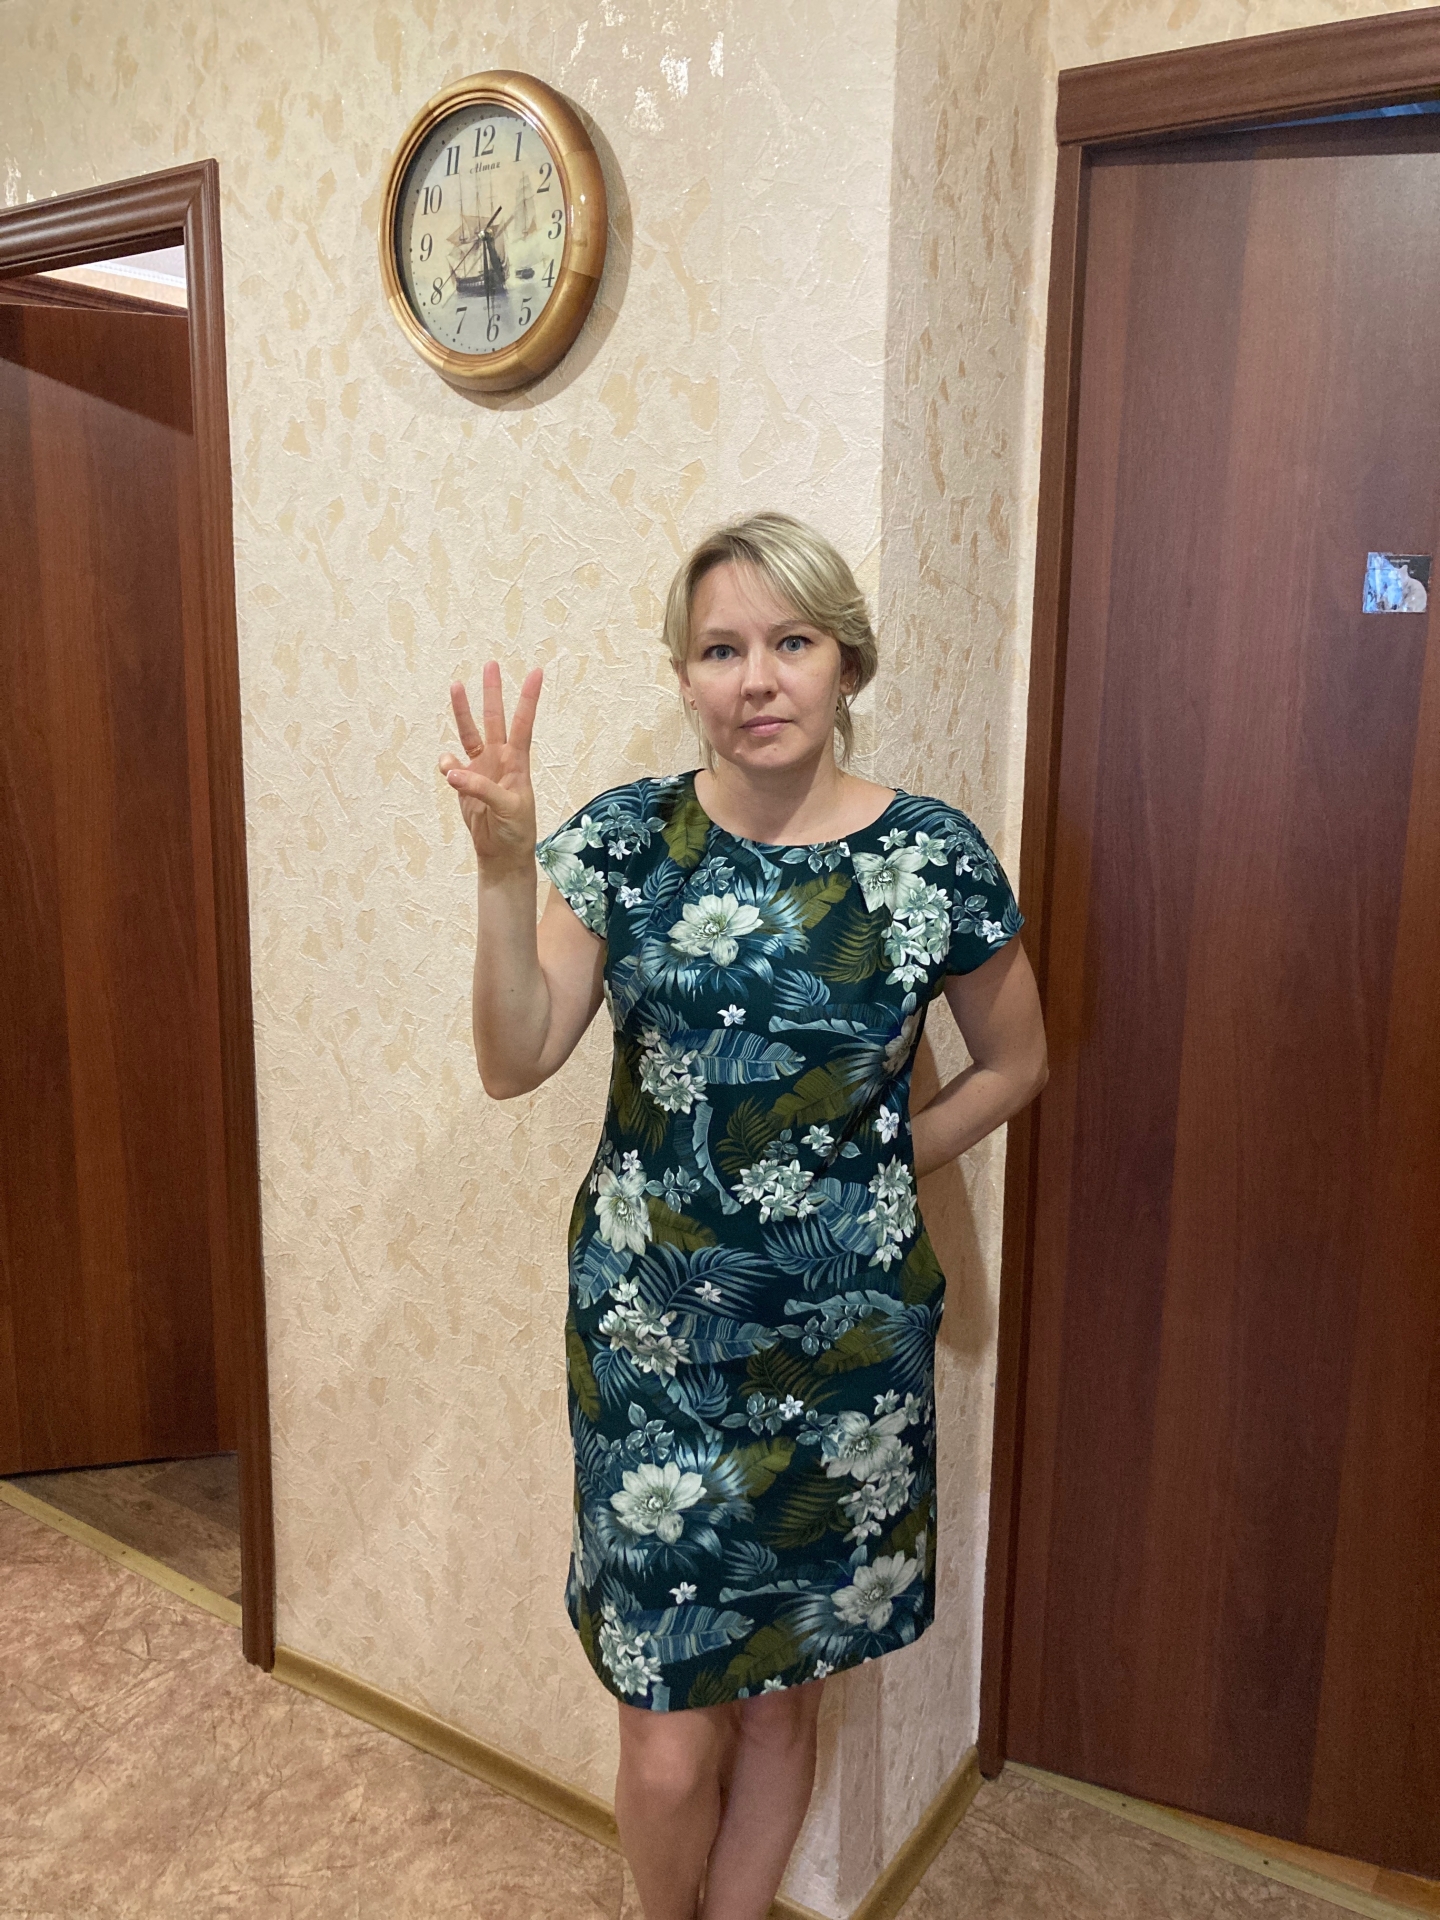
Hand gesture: three